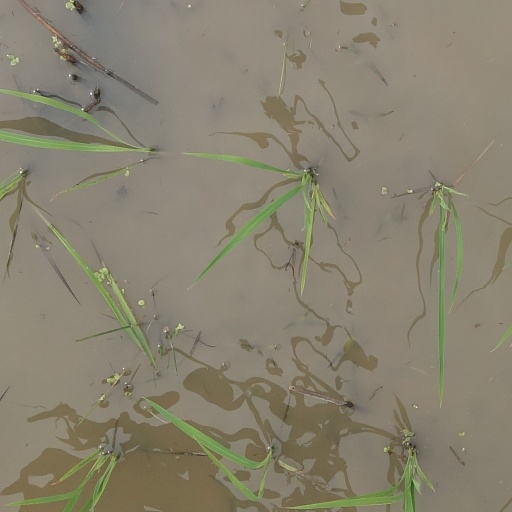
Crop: rice